Norm Benning Racing

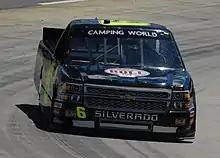
The No. 6 truck at Martinsville Speedway in 2017

Midway through 2014 season, Norm changed his iconic 57 to the number 6 on his truck. The 2015 season began on a high note as Benning finished 14th at Daytona. However, the remainder of the season would prove to be very difficult. Lack of sponsorship would force Benning to do several start and parks. Towards the end of the season, the 6 began missing races as the poor finishes left the team ranking lower in points, plus the fields being cut from 36 to 32 trucks. 2016 would be a disastrous season, as the team failed to make any of the first 8 races. Ryan Ellis and Sean Corr would also each have a start in the #6 truck in 2016.